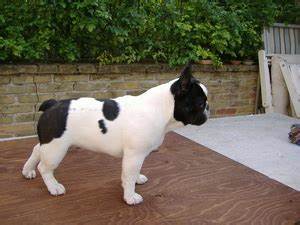
Label: cane